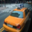
Label: automobile